Blooded on Arachne

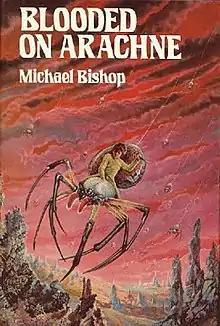
Dust-jacket illustration by Ron Walotsky for "Blooded on Arachne"

Blooded on Arachne is a collection of science fiction stories by American author Michael Bishop. It was published in 1982 by Arkham House in an edition of 4,081 copies. The volume, Bishop's first short fiction collection, contains two novellas as well as two poems.